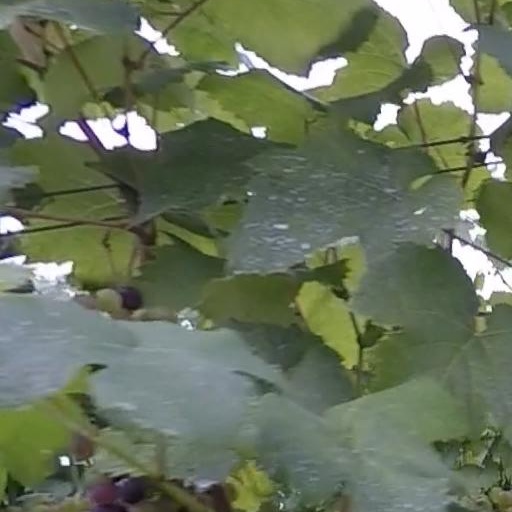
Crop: grape